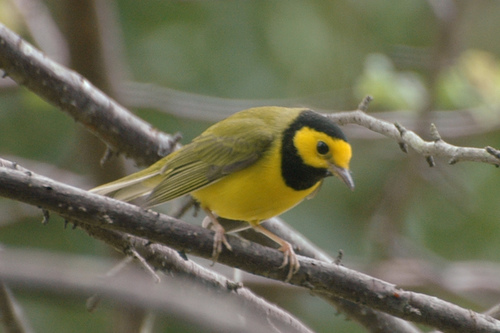
bird has a yellow belly a brown head and greenish wings and short tan feet.
bird has yellow body feathers, yellow breast feather, and long beaka medium sized bird with a yellow belly and a black marking around neck and top of head.
this bird is yellow and black in color with a sharp pointy beak, and black eye rings.
this olive and yellow bird has an black hood encircling a yellow face with a bold black eye.
this colorful bird has black crown, yellow eye patch and eye brow, black throat, yellow chest and belly, yellowish green and black coverts, primaries and secondaries.
this particular bird has a belly that is yellow and black
this bird is made up of mostly shades of yellow with black on its neck and crown
this bird is black and yellow in color, and has a light colored beak.
this bird has a yellow breast and belly, a black crown and throat, and green-grey wings with yellow secondaries.
Species: Hooded Warbler